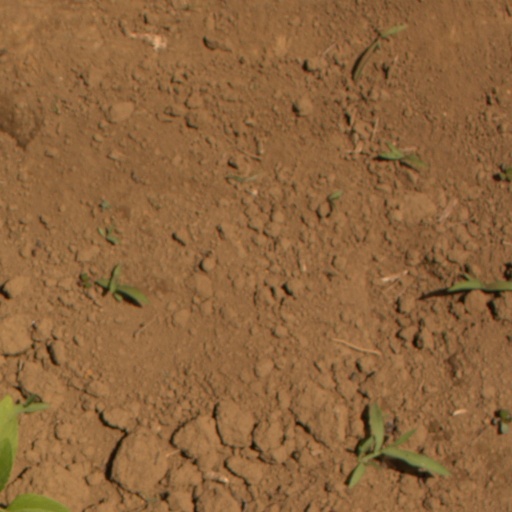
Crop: Jerusalem artichoke